Answer in natural language. Which point is closer to the camera taking this photo, point A  or point B? Choose between the following options: A or B
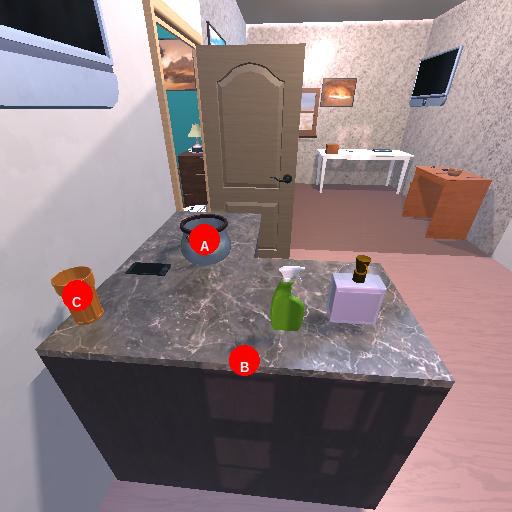
<answer>A</answer>